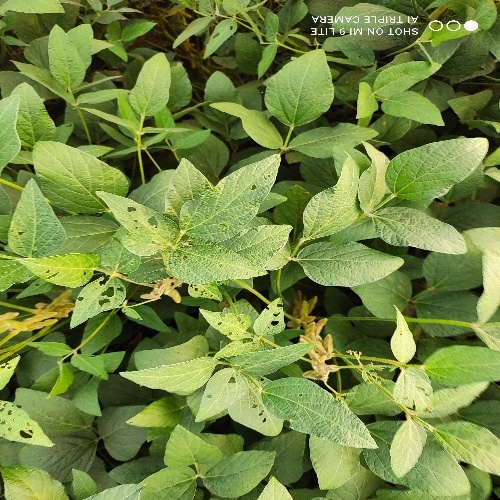
Label: Caterpillar